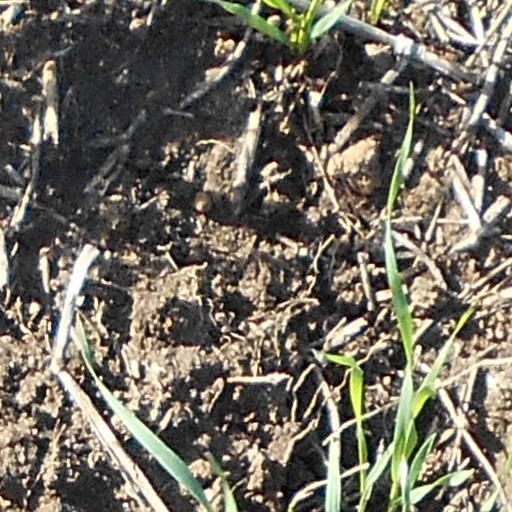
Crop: wheat